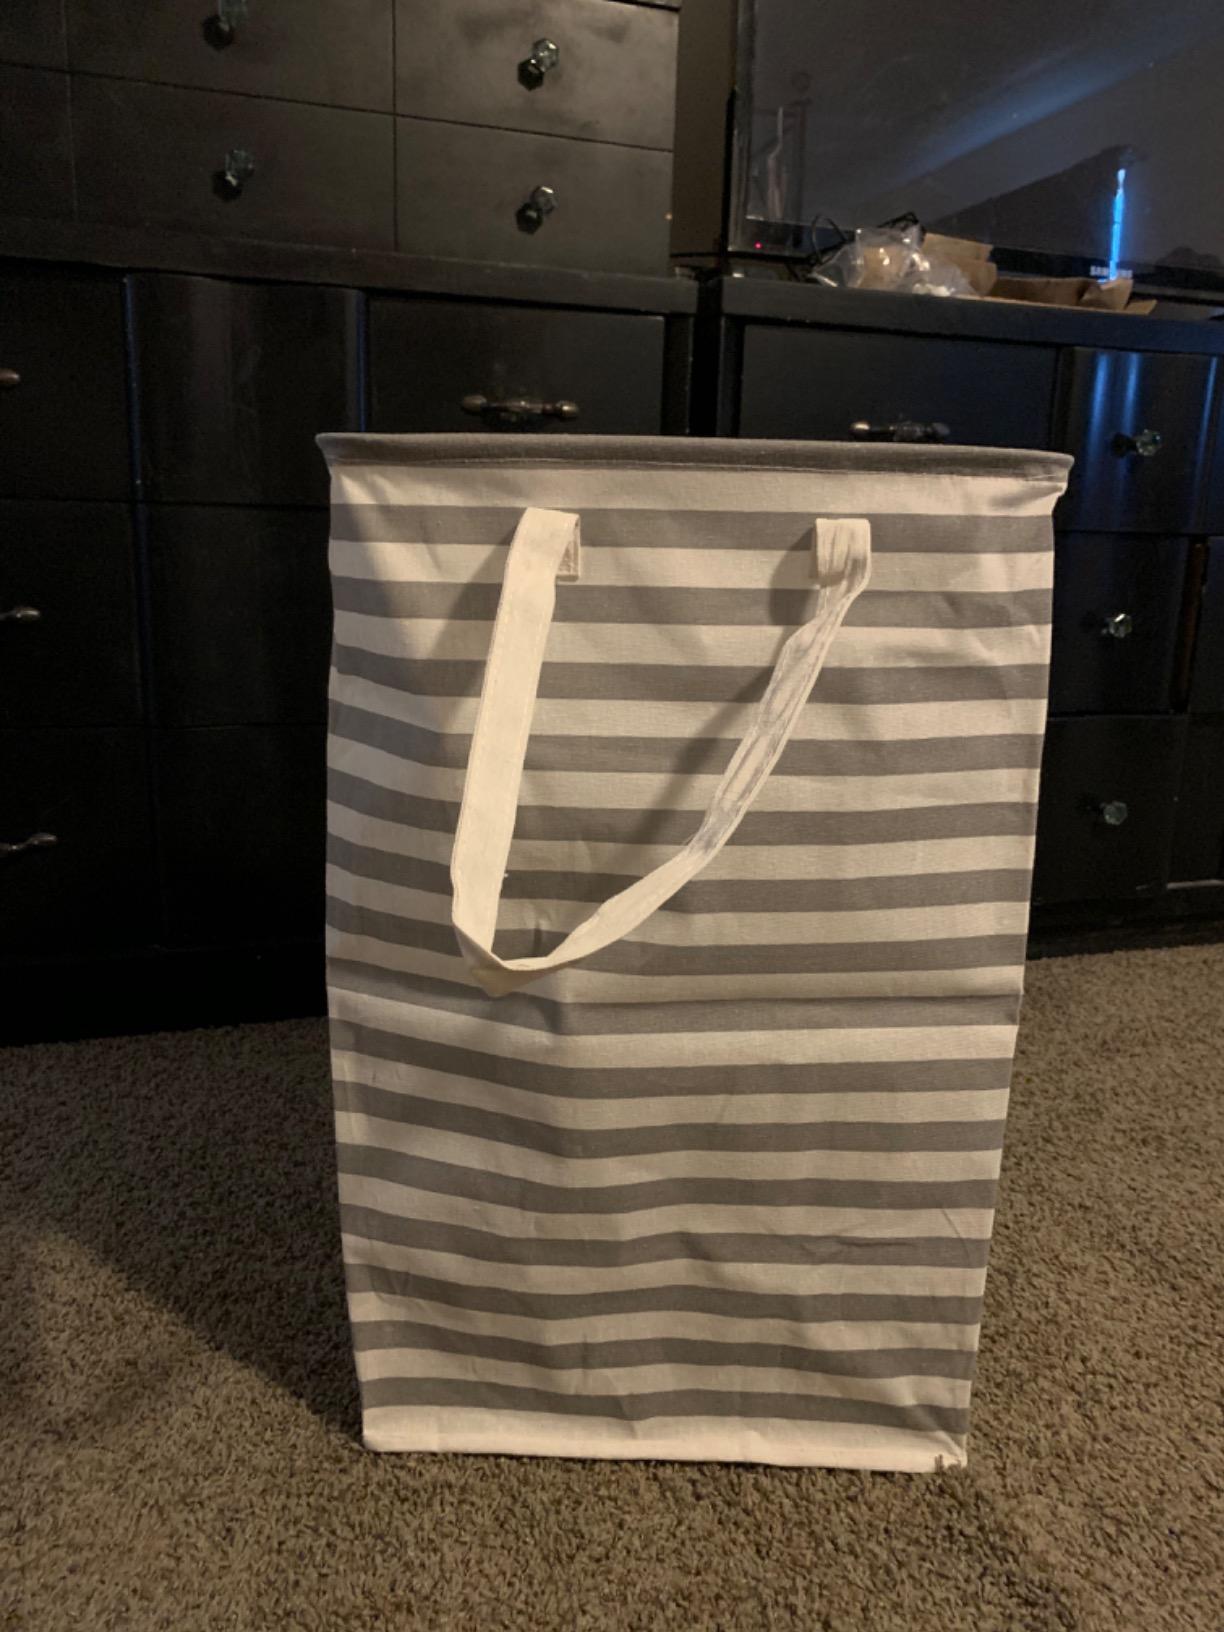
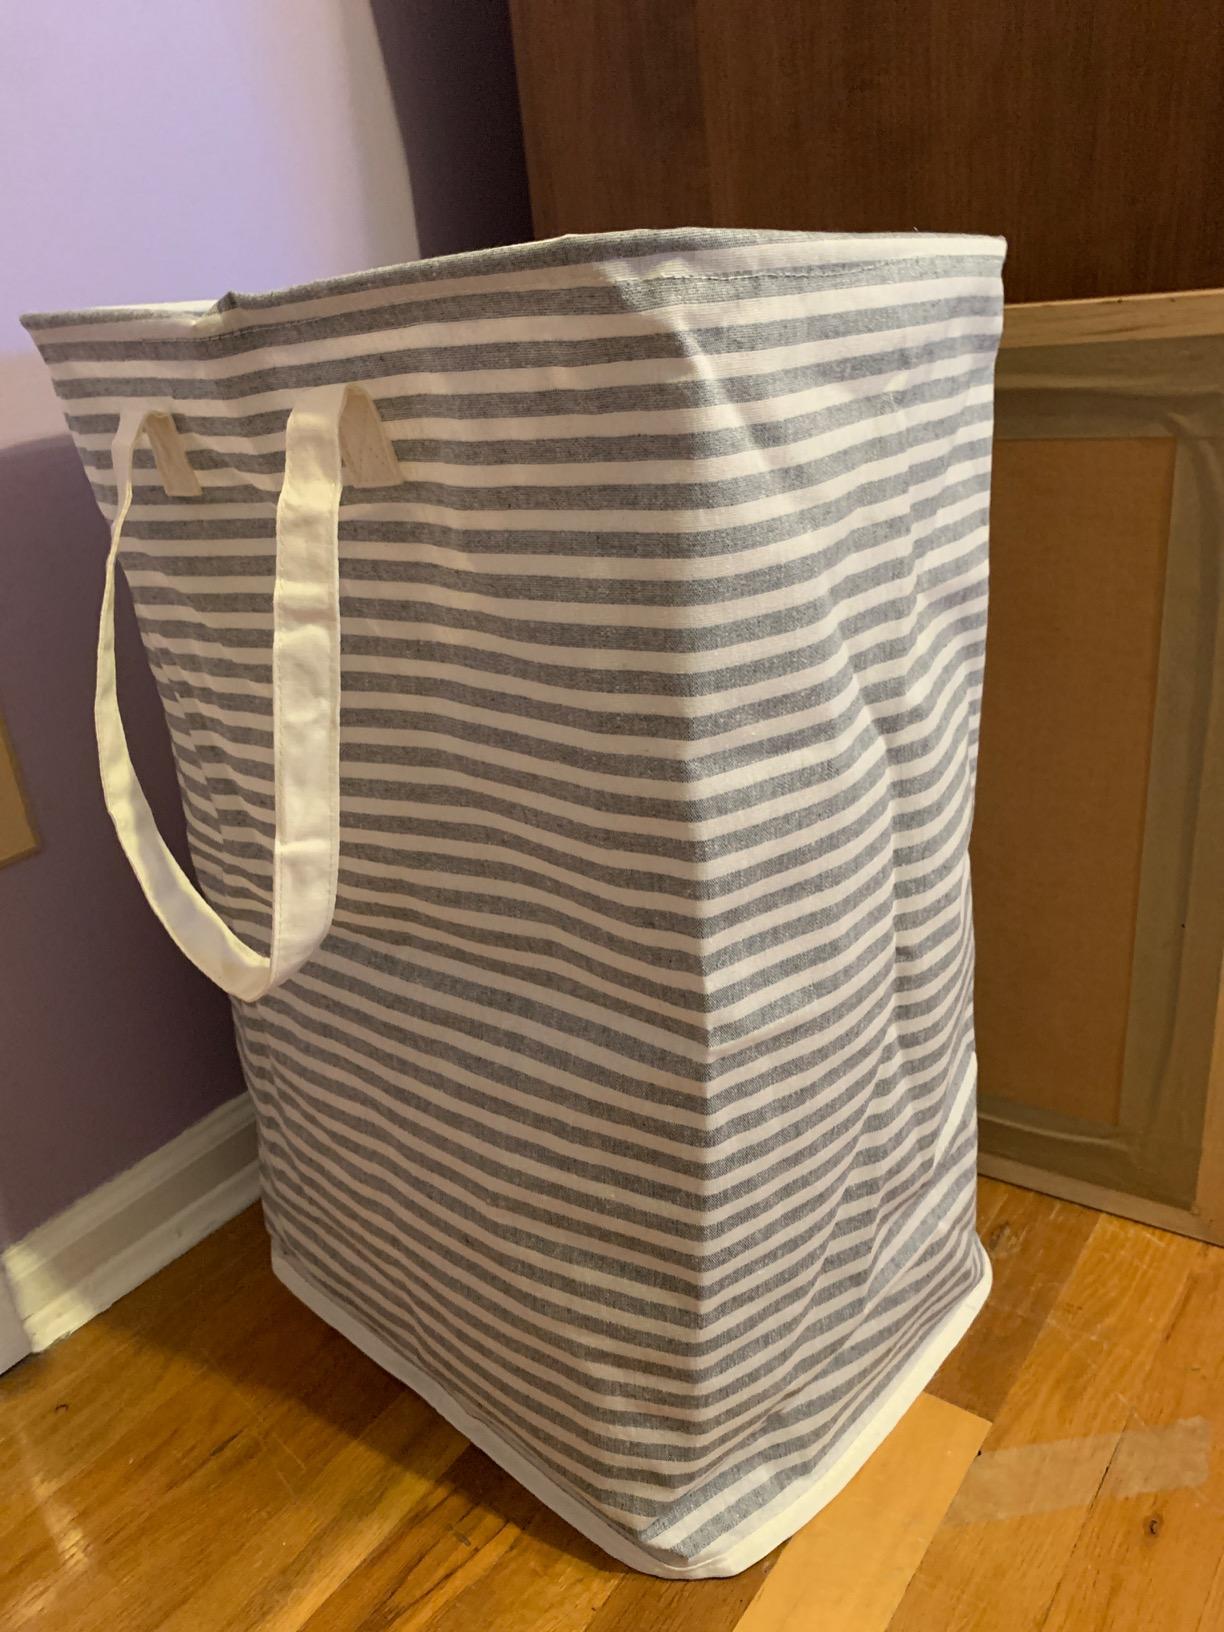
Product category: items_hamper
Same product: no